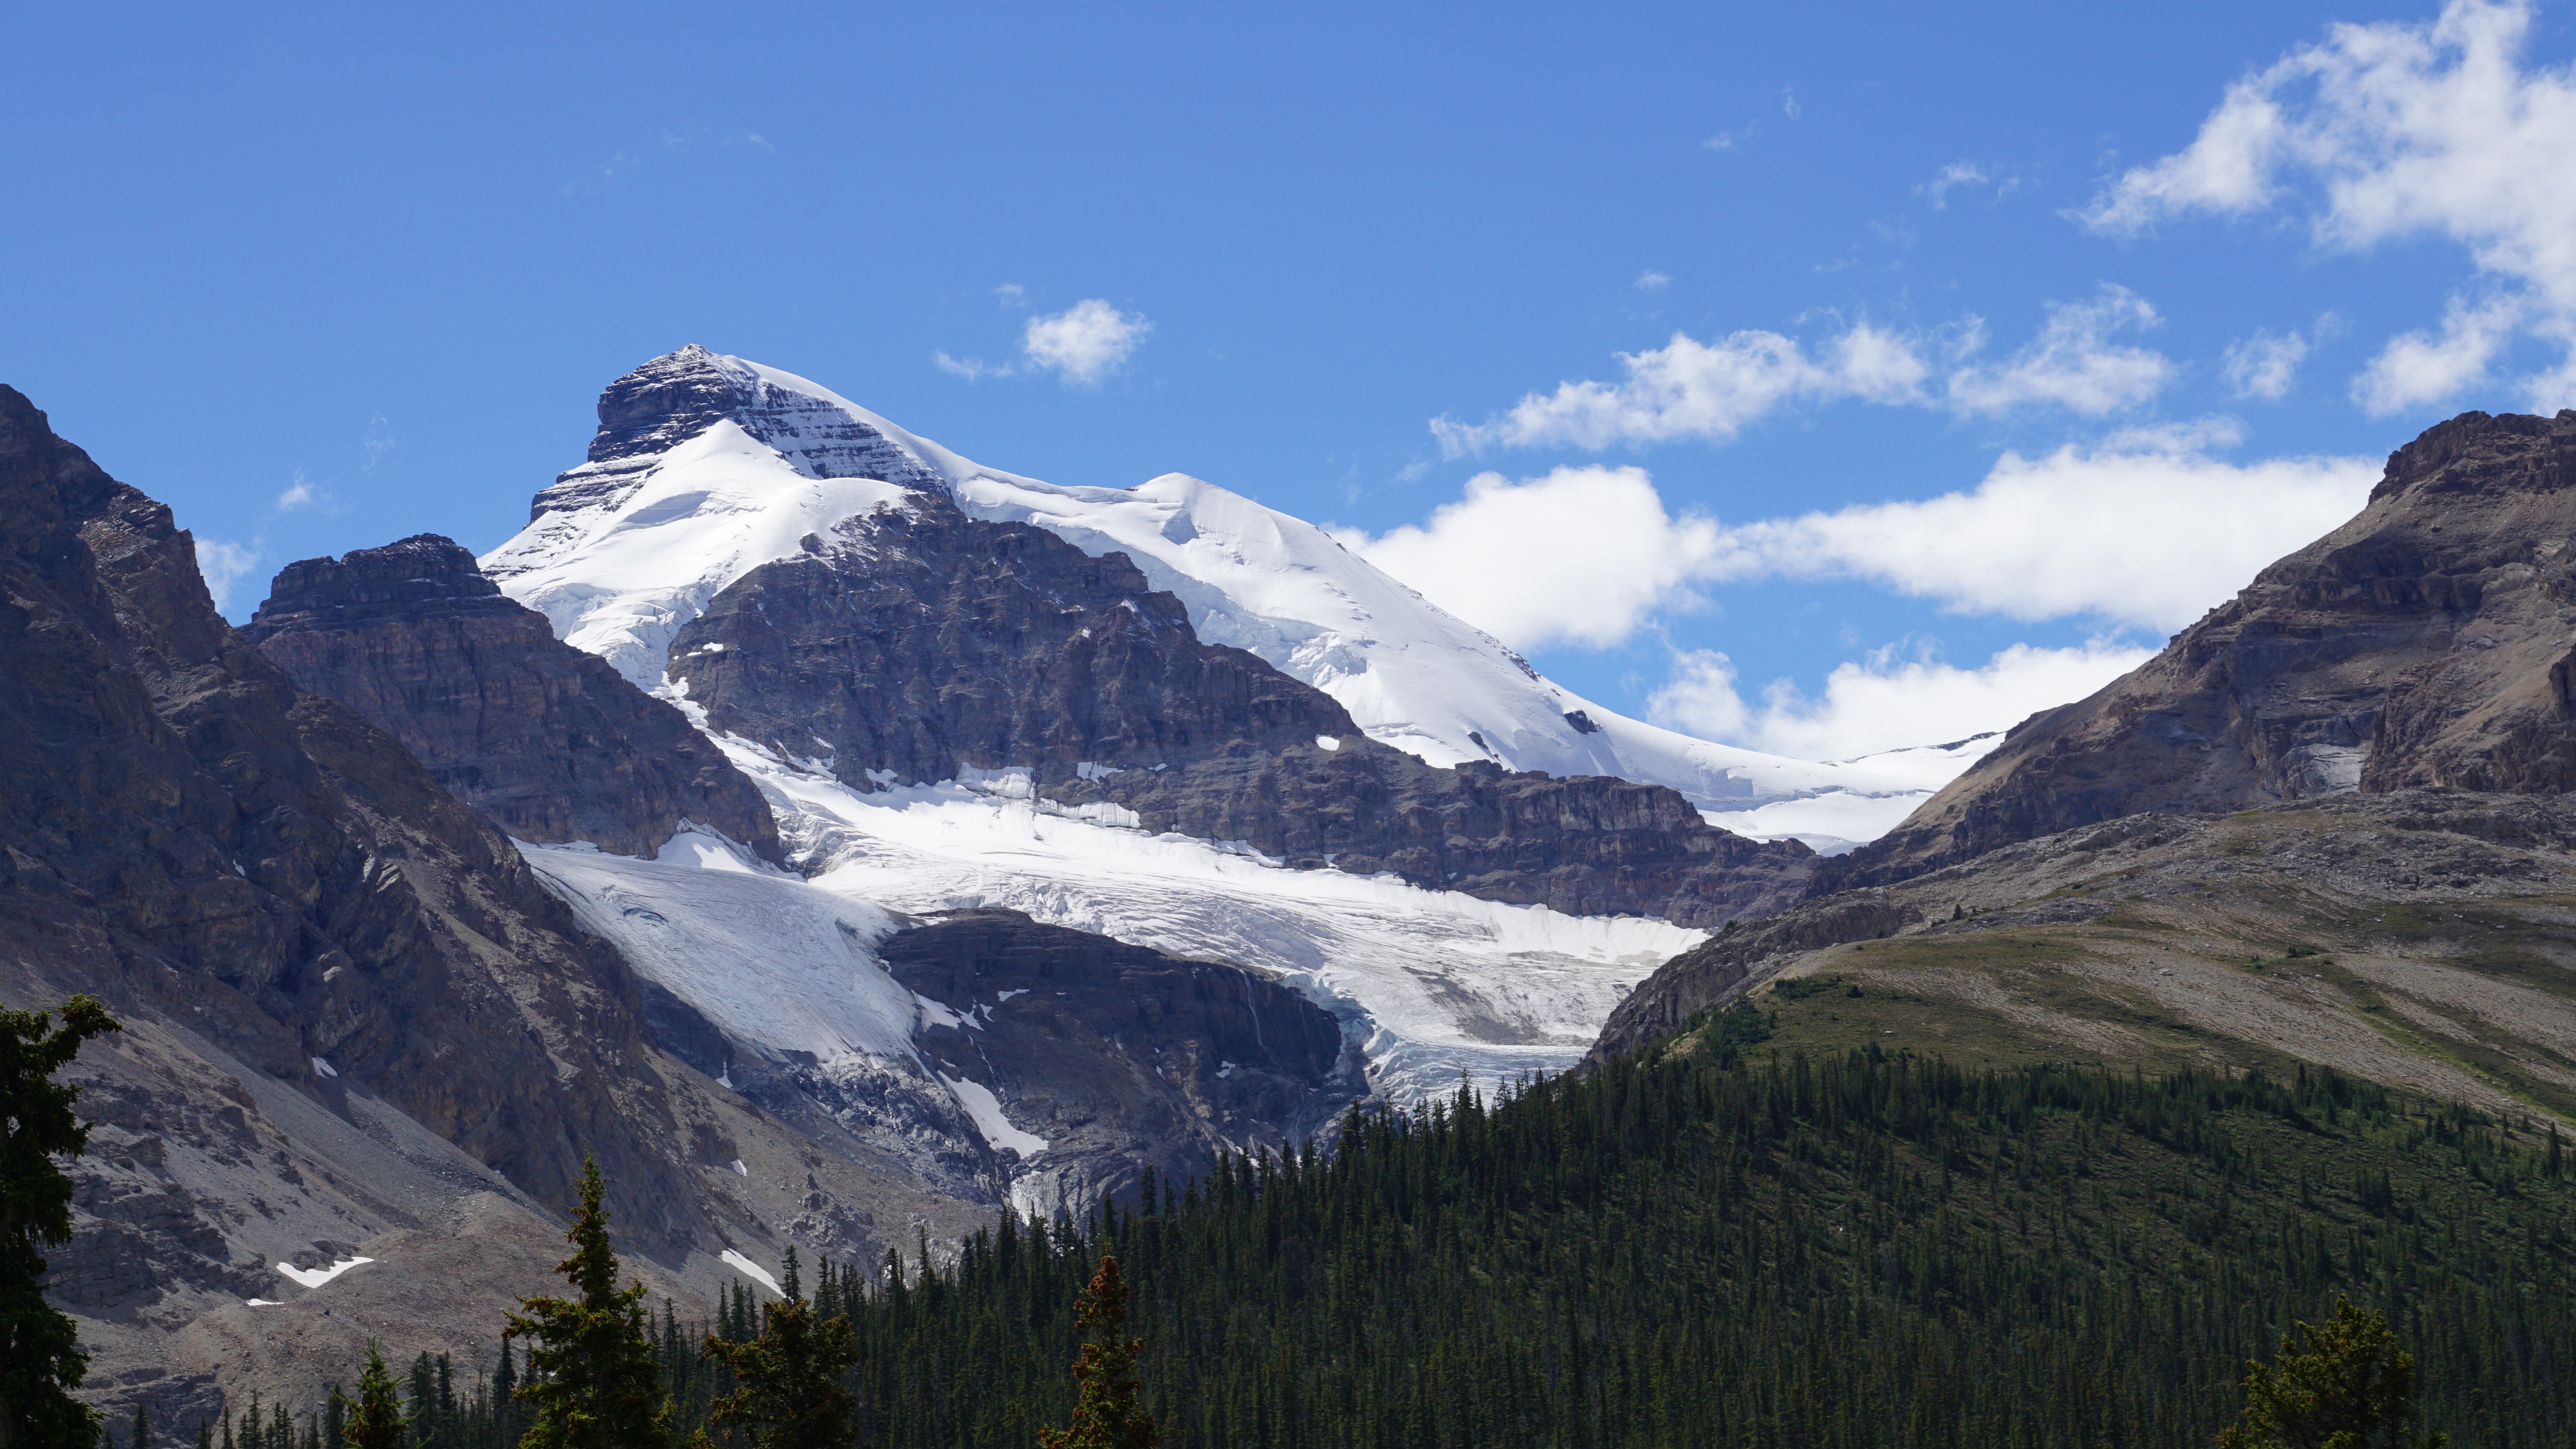
wilderness, mountain, valley, mountain range, fjord, ridge, massif, alps, canada, plateau, fell, cirque, landform, rocky mountain, mountain pass, eisfelder, jasper national park, geographical feature, mountainous landforms, glacial landform